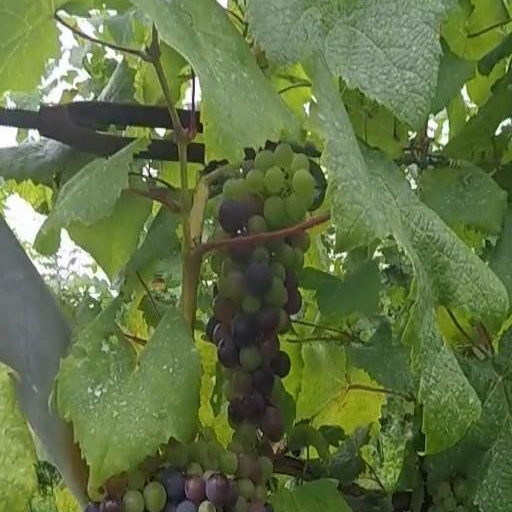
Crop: grape